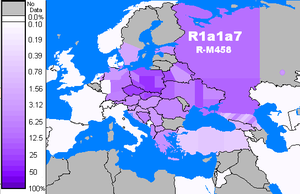
En génétique humaine, l'haplogroupe R1a est un haplogroupe du chromosome Y.